Andrejs Pumpurs

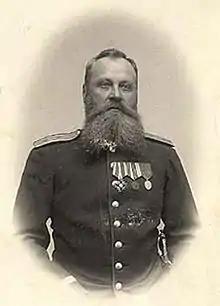

Andrejs Pumpurs ( on the left bank of the Daugava, in Lieljumprava civil parish, now Birzgale Parish – in Riga) was a poet who penned the Latvian epic Lāčplēsis ("The Bear Slayer", first published in 1888) and a prominent figure in the Young Latvia movement. Working in the land before volunteering to fight in Serbia against the Ottoman Empire in 1876, he became a loyal officer in the Russian army and also a staunch promoter of the Latvian culture.